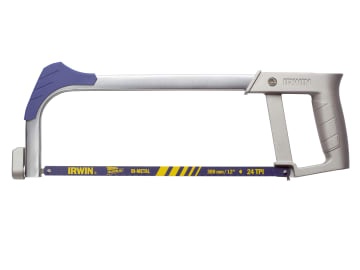
Irwin | I-75 Hacksaw 300mm (12in)
Irwin I-75 Hacksaw 300mm is aimed at meeting the demands of professional users. Mushroom pins prevent the blade from being released when the saw is dropped. The ergonomically shaped handle ensures a comfortable grip and the 90° and 180° blade setting options are a handy facility. The I-75 has a maximum 75kg tension making cutting easier.
Brand: Irwin
Category: Hardware > Tools > Saws > Hand Saws > Hacksaws